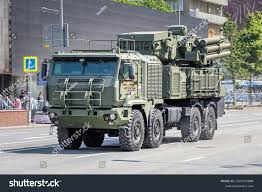
Label: Pantsir-S1